Oulu Airport

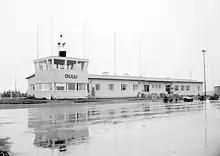
Old terminal and ATC building in 1958

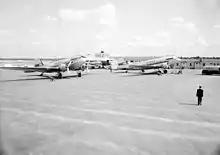
DC-3 aircraft at the airport

The construction of the airport runways in Oulunsalo began in 1949 and was completed in 1953 after the previous airport in Oritkari became too outdated for modern aircraft. In 1953 the airport only consisted of gravel runways and it wasn't until 1958 that the terminal and ATC building were built and the runways were paved. Finnair back then "Aero" operated routes from the airport with DC-3 aircraft and started flights with Sud Aviation Caravelle jets from Oulu in 1964. The current terminal building was built to replace the old one in 1973 and expanded/renovated in 2002 and 2011 with the old one being demolished in the fall of 2005. The second runway of the airport was removed in the early 2000s and the current ATC tower was built in 1998.